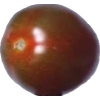
Label: tomato_cherry_maroon